SoBe

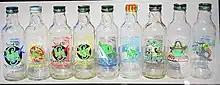

Mr. Green was a short-lived carbonated soda offered by SoBe, widely released in the United States. Shipping in April 2002 and first available to consumers in May, it was produced in 12 oz cans, 20 oz bottles, 1-liter bottles, and 2-liter bottles.